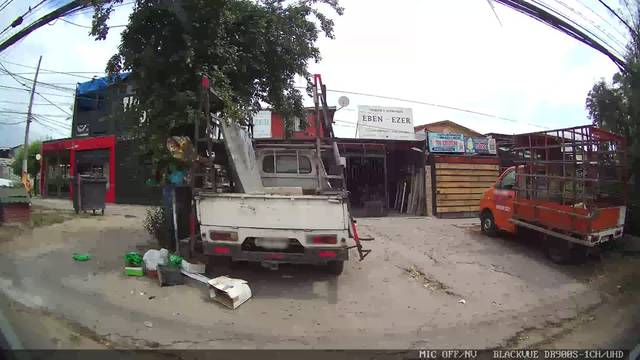
Region: Chile
Coordinates: -33.468, -70.557